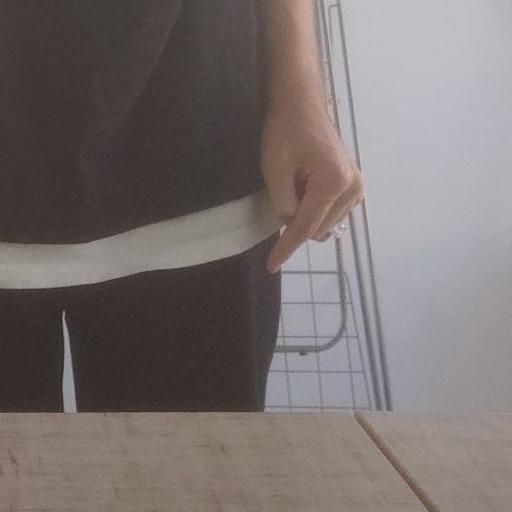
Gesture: no_gesture